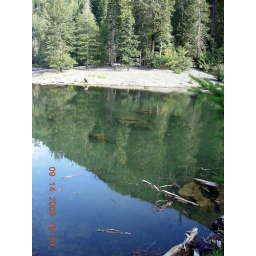
Those are tree stumps you see below the water ...